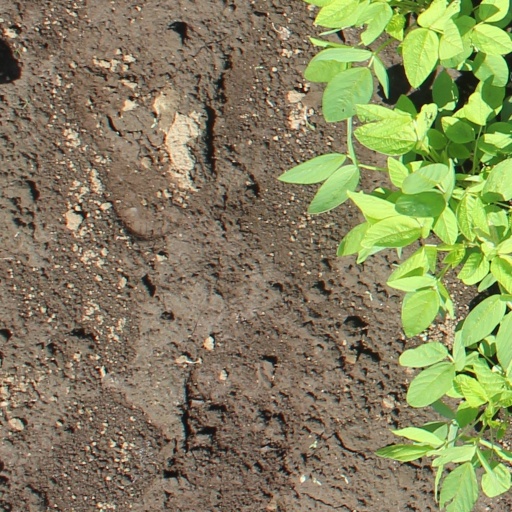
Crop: soybean